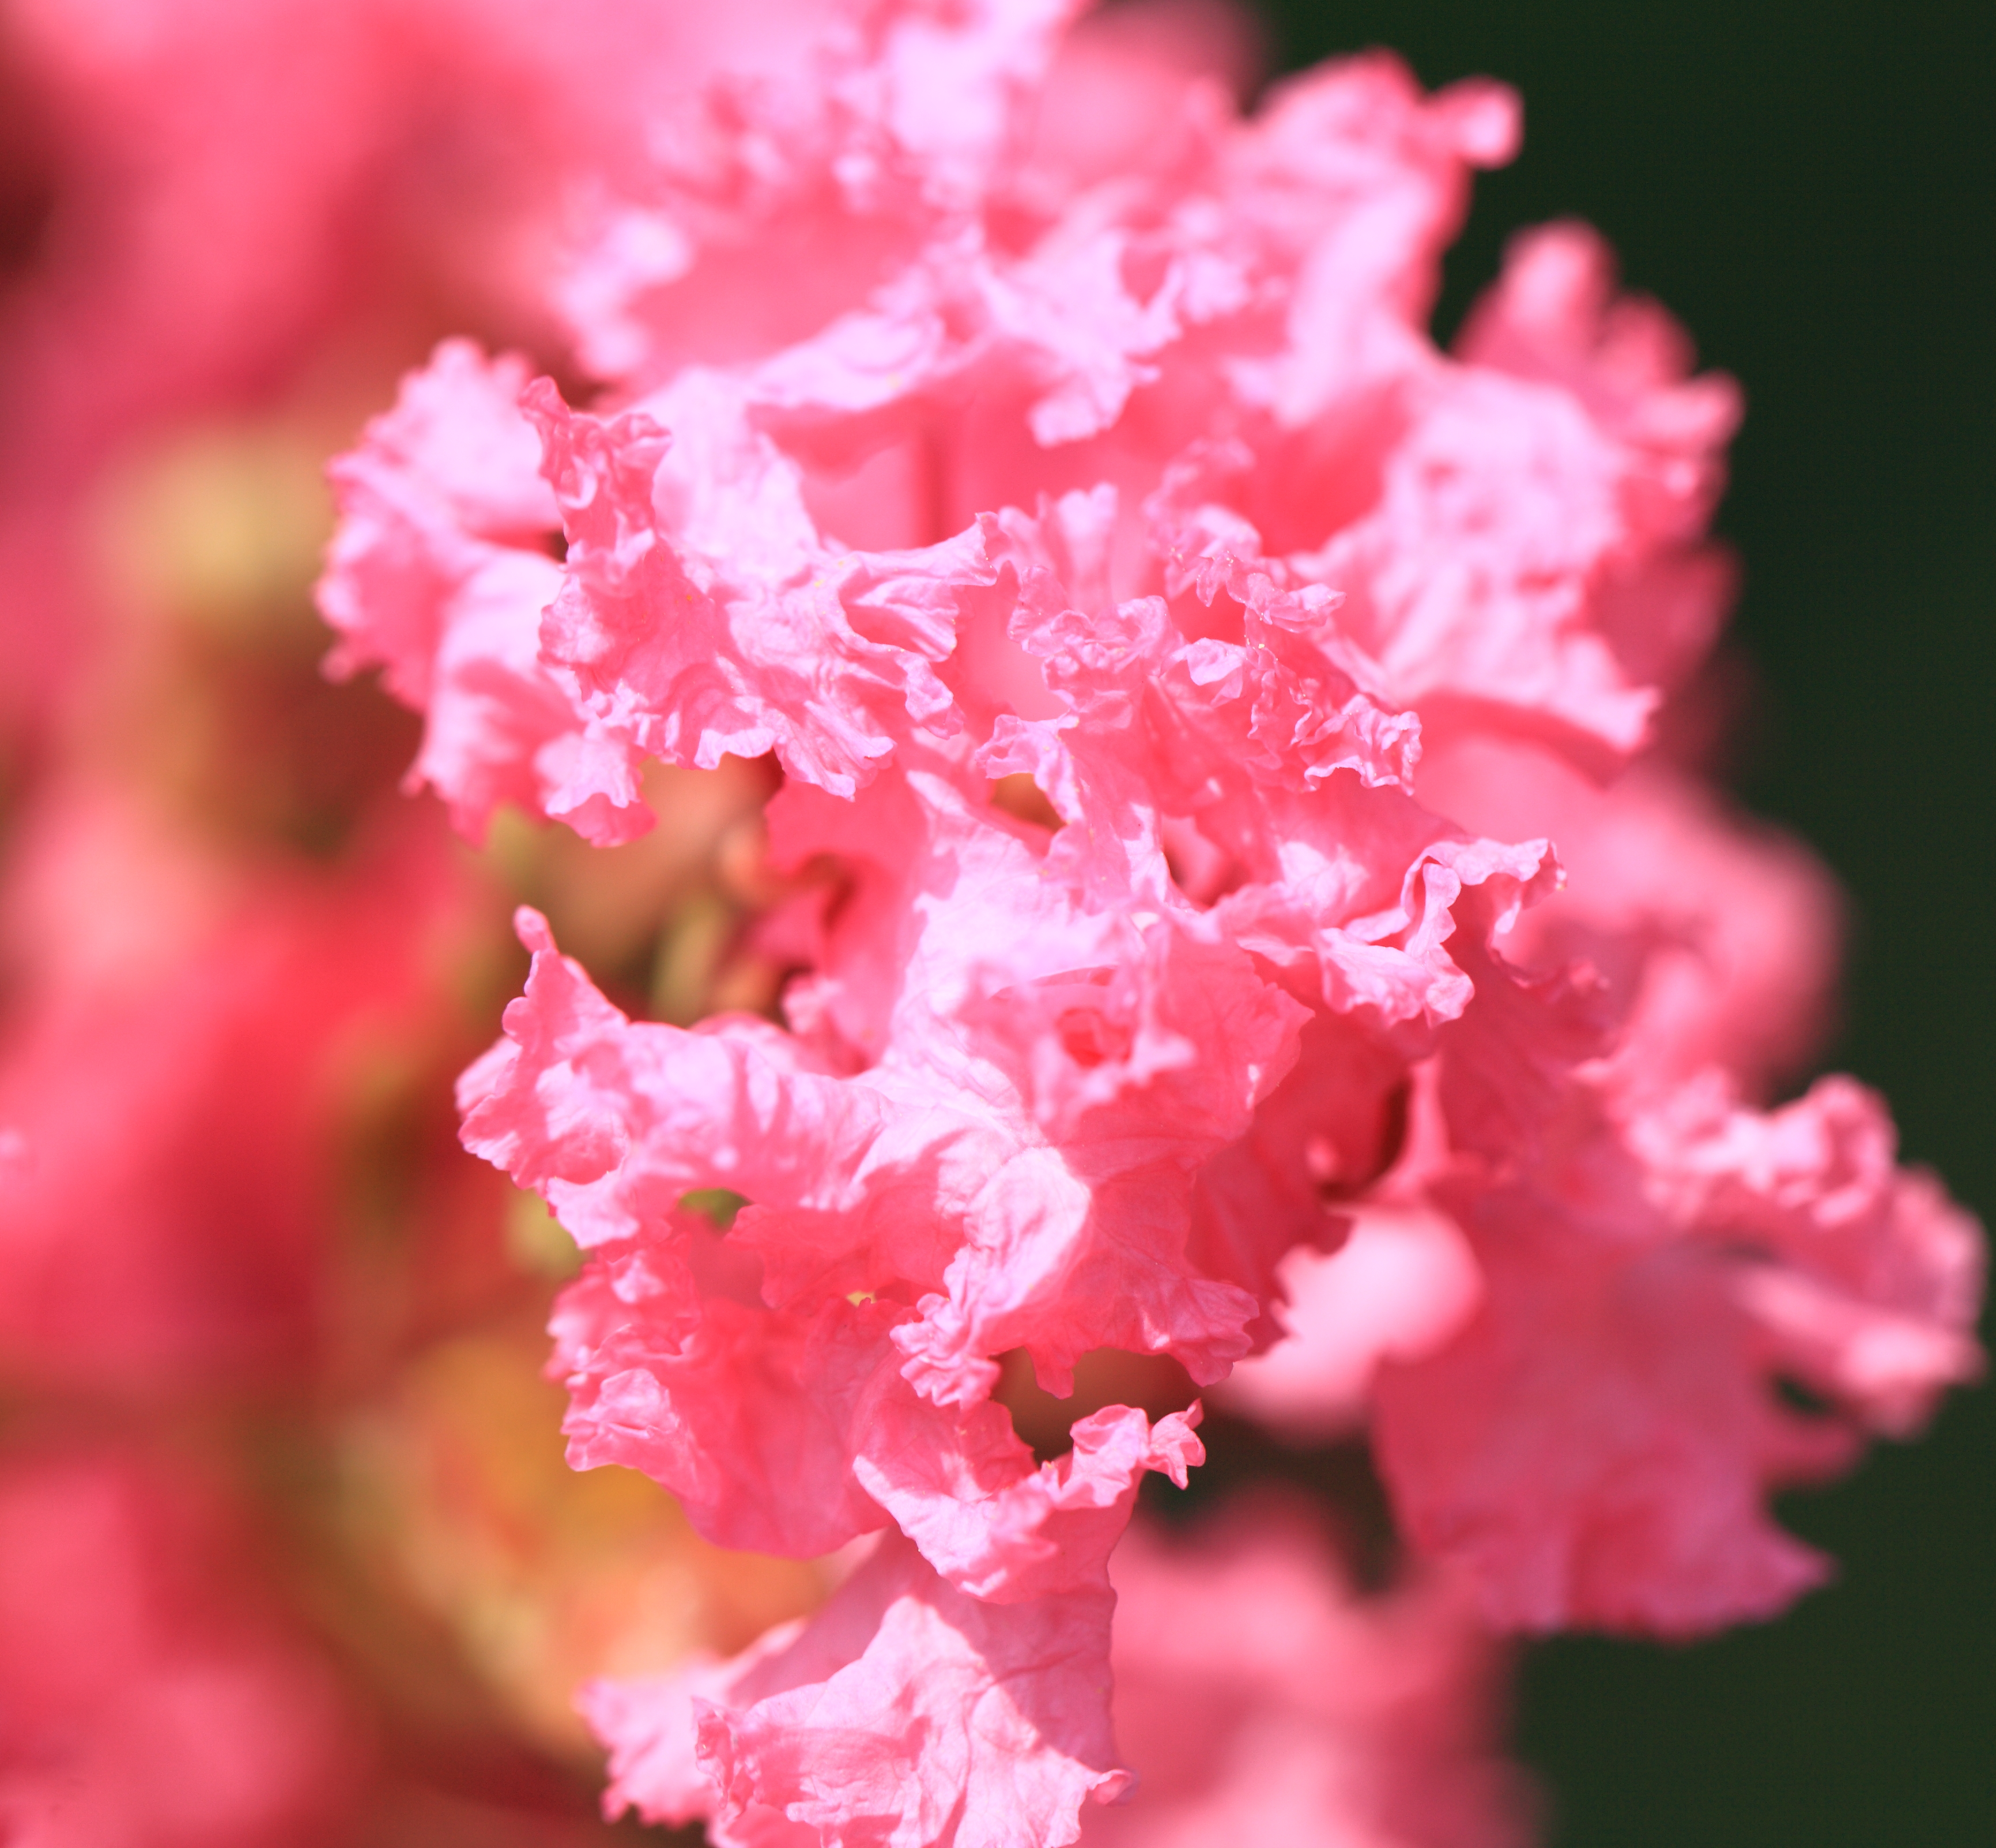
branch, blossom, plant, leaf, flower, petal, high, red, pink, flora, shrub, tochigi, 5d, hires, markii, hi, res, resolution, mikamoyama, shimotsuga, lagerstroemia, indica, macro photography, flowering plant, crapemyrtle, woody plant, land plant